Nøtterøy Church

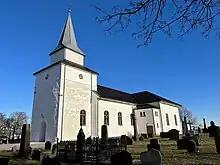
View of the church

Nøtterøy Church is a parish church of the Church of Norway in Færder Municipality in Vestfold county, Norway. It is located in the village of Borgheim. It is one of the churches for the Nøtterøy parish which is part of the Tønsberg domprosti (deanery) in the Diocese of Tunsberg. The white, stone church was originally built with a long church design around the year 1100 using plans drawn up by an unknown architect. The church seats about 500 people.